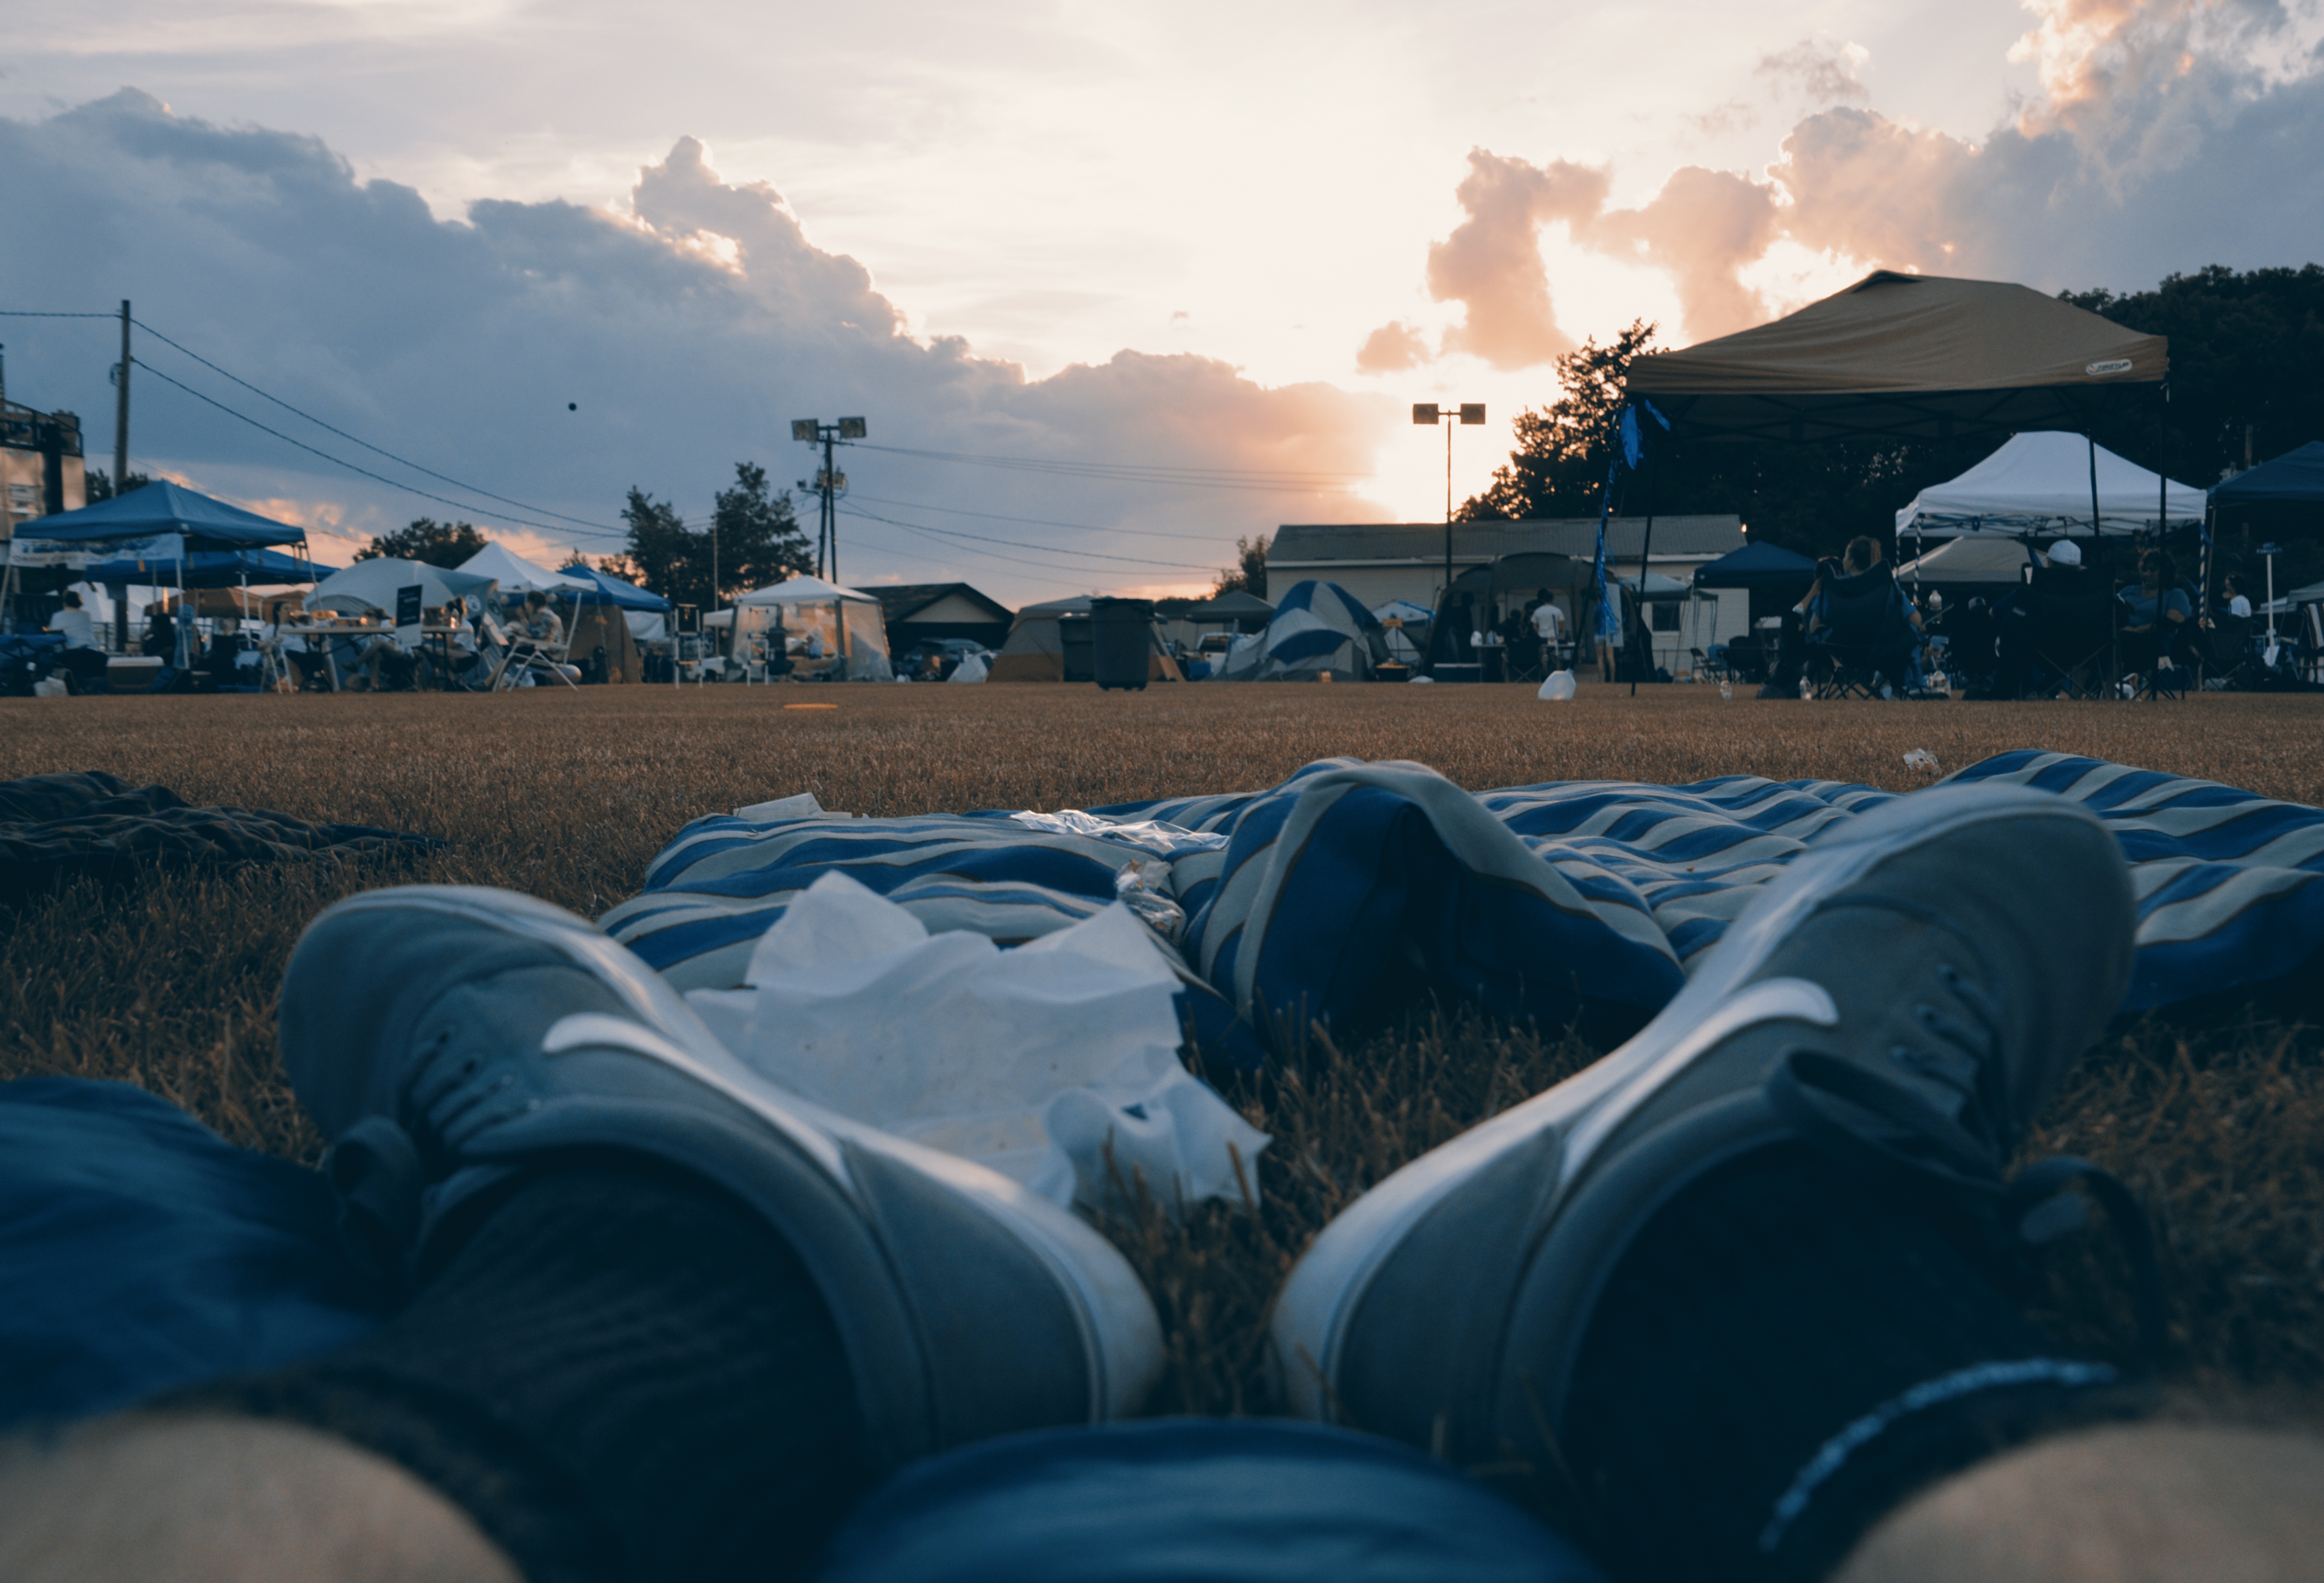
sea, cloud, sky, sunset, sunlight, morning, wave, wind, evening, blue, atmosphere of earth